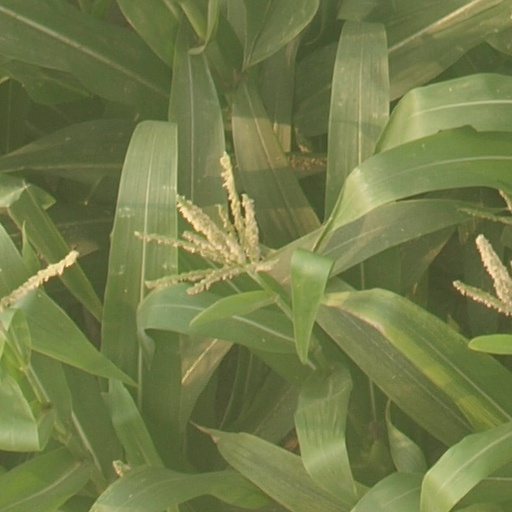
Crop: maize; corn